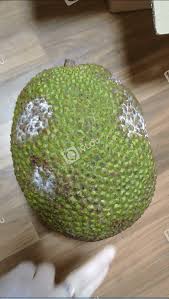
Waste category: biological